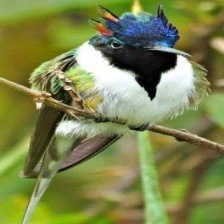
Species: HORNED SUNGEM
Scientific name: HELIACTIN BILOPHUS
ImageNet parent category: hummingbird